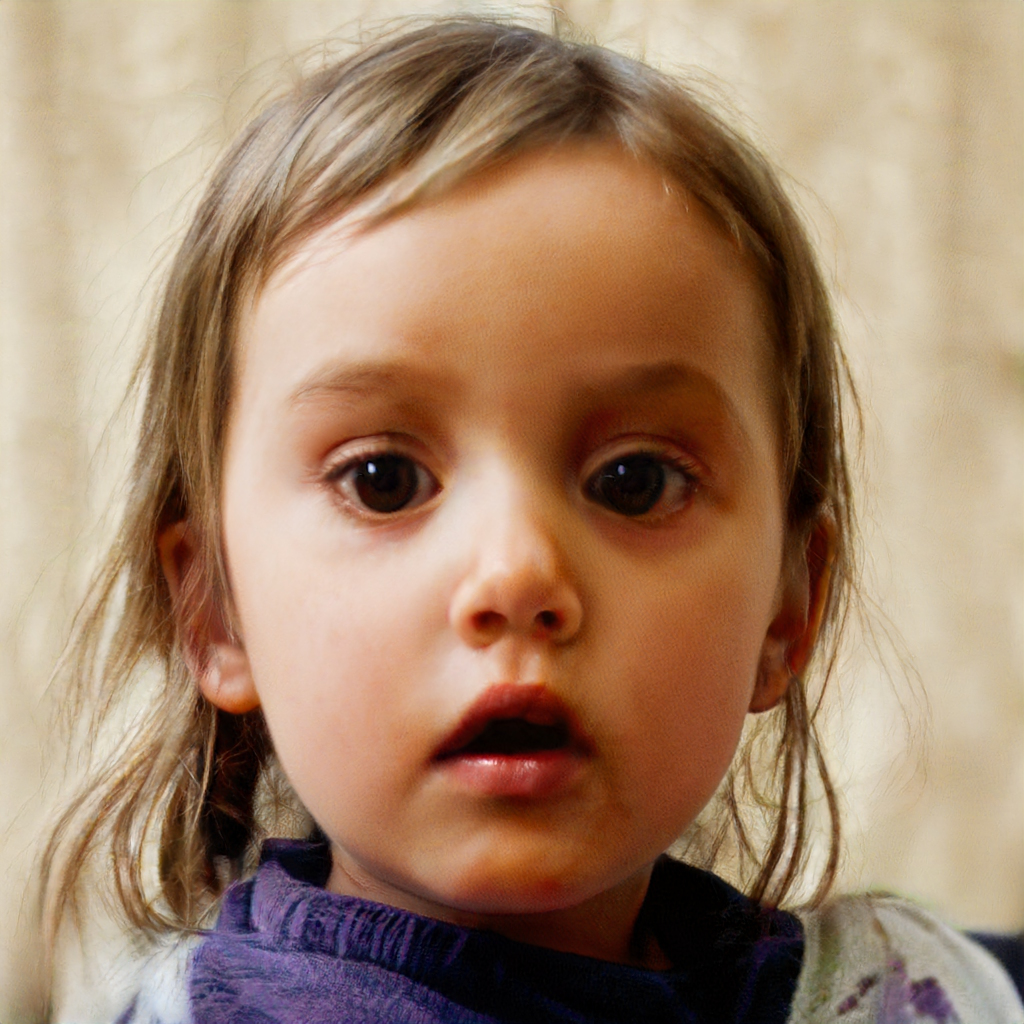
Label: Colored